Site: brandenburg
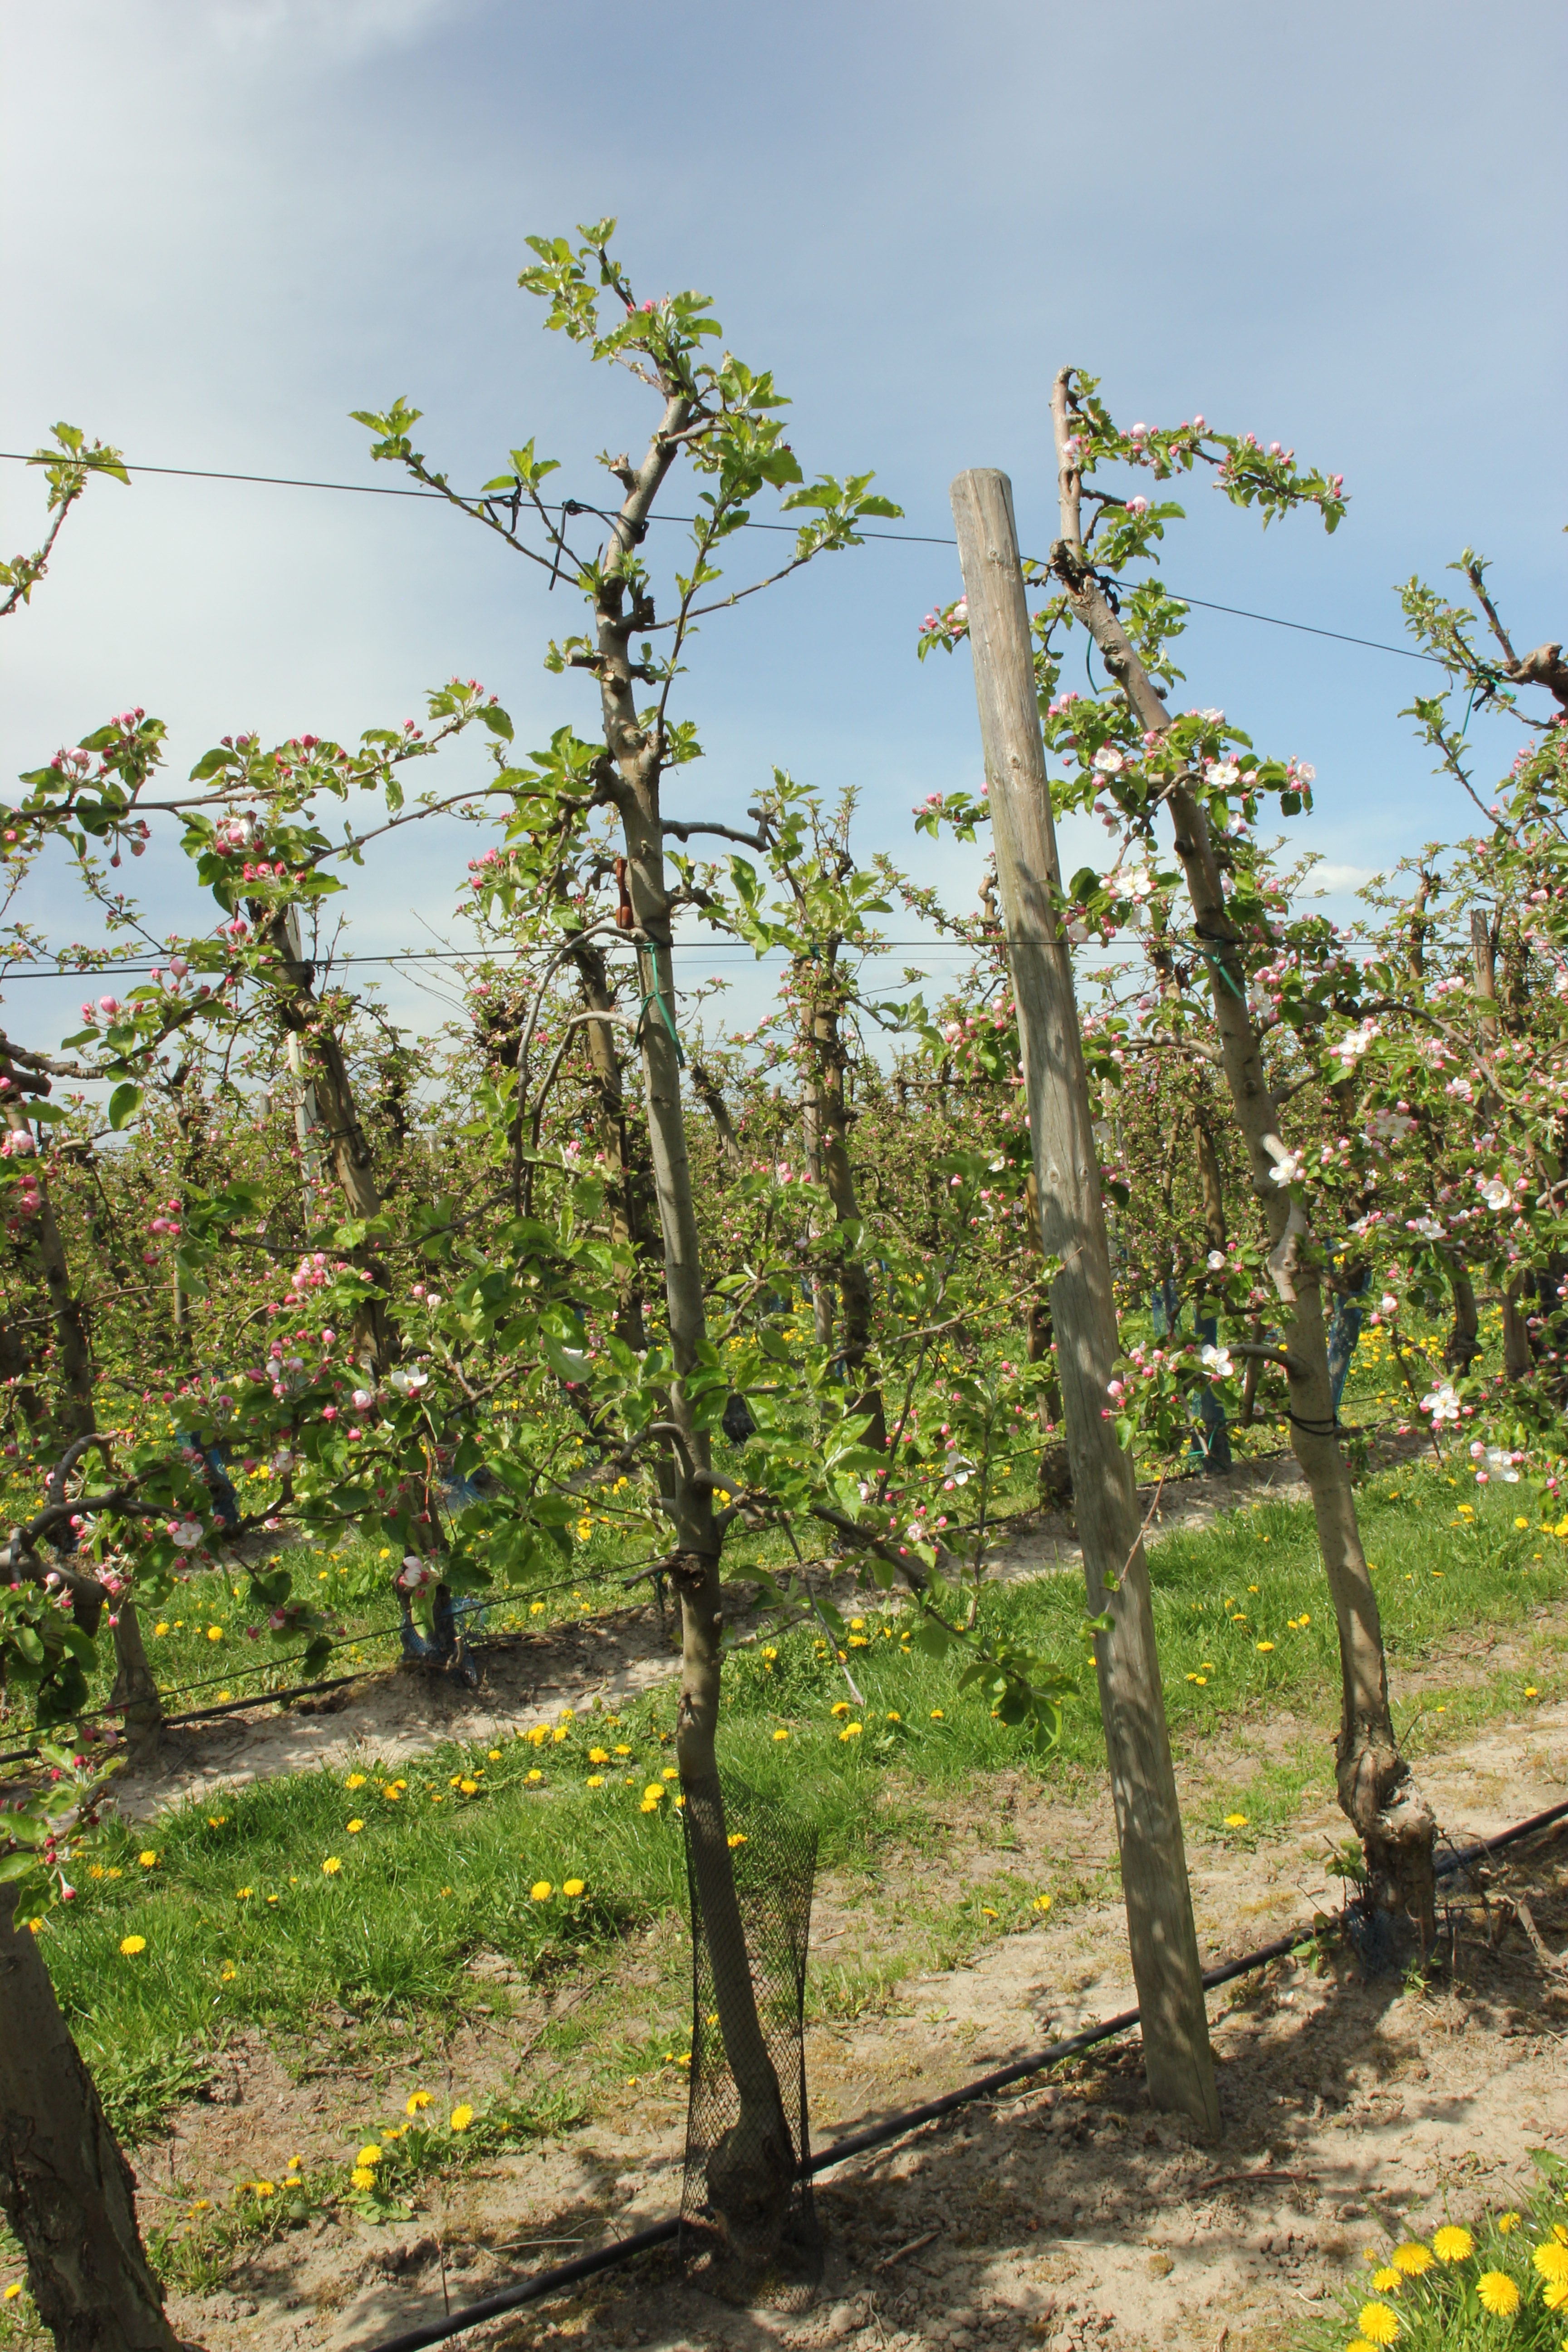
Growth stage (BBCH 57): Inflorescence emergence